CSX Transportation

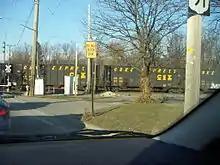
The Coke Express rolls through a level crossing. Hopper cars display both the CSX logo and the words "COKE EXPRESS".

CSX operates Coke Express unit trains. They carry coke for steelmaking, power generation and other various uses, running between Pittsburgh and Chicago, and other places in the Rust Belt.